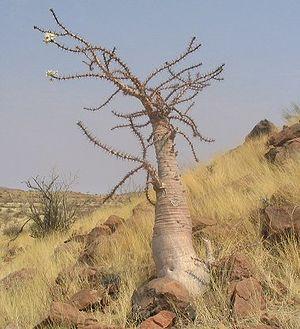
Une plante succulente, appelée aussi malacophyte, est une plante charnue adaptée pour survivre dans des milieux arides du fait des caractéristiques du sol, du climat ou à forte concentration en sel. L'adaptation de ces végétaux, différente de celles des plantes xérophytes proprement dites, est liée à leur capacité de stocker de l'eau dans les feuilles, les tiges ou les racines.